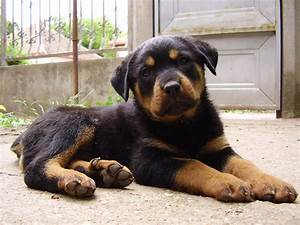
Label: dog